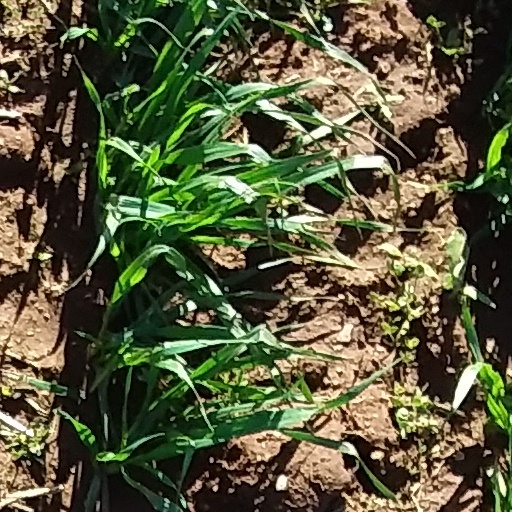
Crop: wheat